List of prototype solar-powered cars

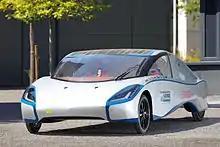
ThyssenKrupp SunRiser

"The "PowerCore SunCruiser" with two seats was built by "Hochschule Bochum" for the 2015 World Solar Challenge.